Tessa Cieplucha

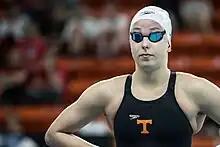

Tessa “Tess” Cieplucha (born 24 September 1998) is a Canadian swimmer who primarily competes in the individual medley. She is the former champion in the women’s 400m Individual Medley winning Gold at both 2021 Fina World Swimming Championships (25m) in Abu Dhabi, UAE, and 2019 Pan American Games in Lima, Peru.